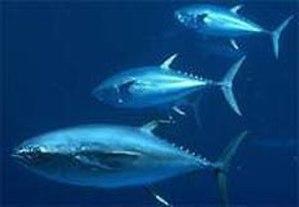
Les Scombridés forment une famille de poissons qui comprend les maquereaux, les thazards, les bonites et les thons.